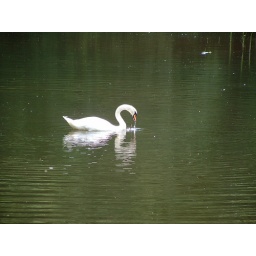
the quiet reflection of the swan on the lake near Duns castle is relaxing, i think